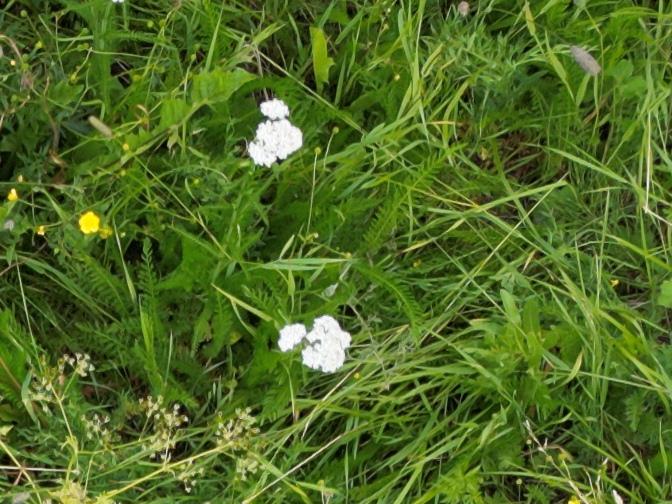
Flowers visible: yarrow flowers